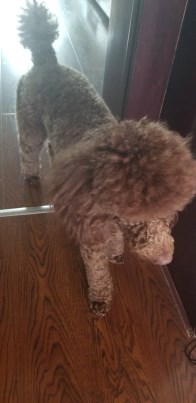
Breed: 2925-n000114-toy_poodle